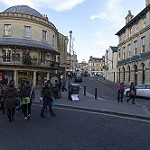
Scene: Outdoor